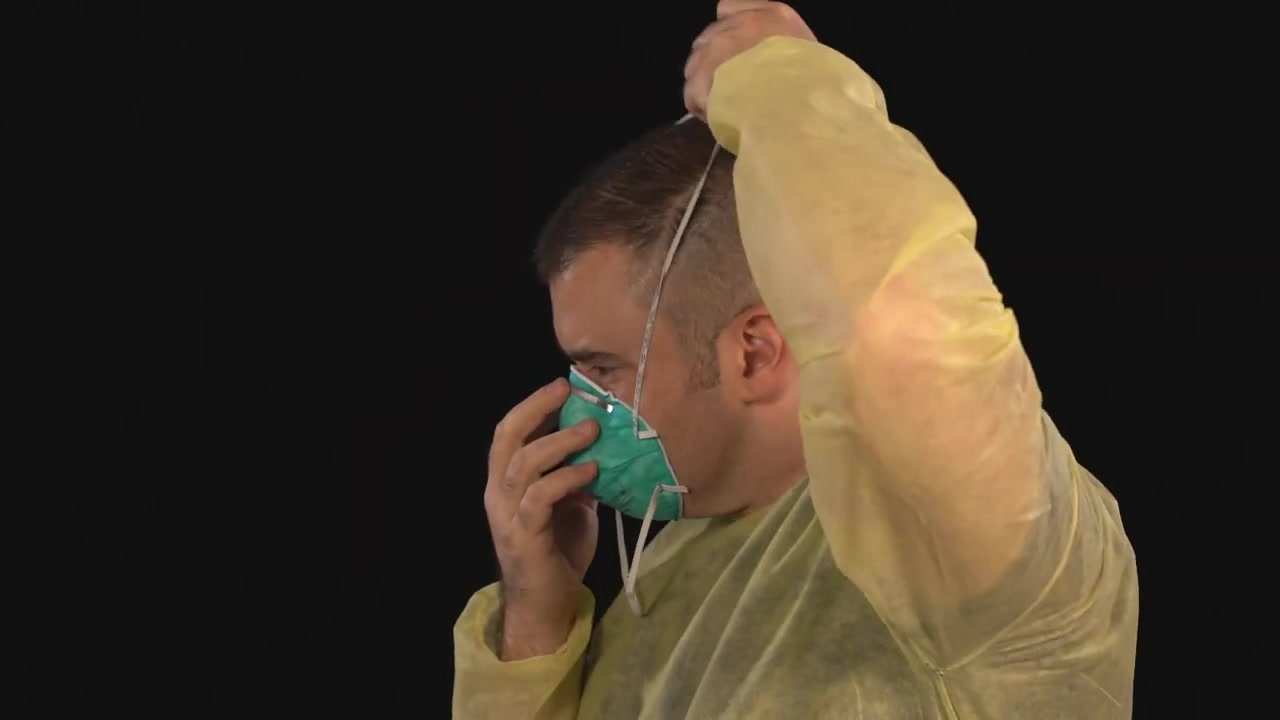
Objects detected:
Coverall
Mask